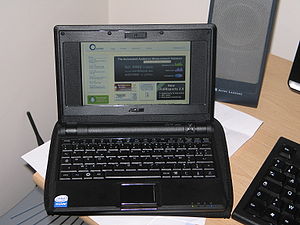
Asus Eee PC
Asus Eee PC
"Asus Eee PC, de 3 e'er udtales enten som ""i-i-i"" eller ”triple e” er en bærbar computer fra ASUS. PC'en blev berømt for sin lave vægt, det Linux-baserede styresystem, solid state harddisken og den lave pris.